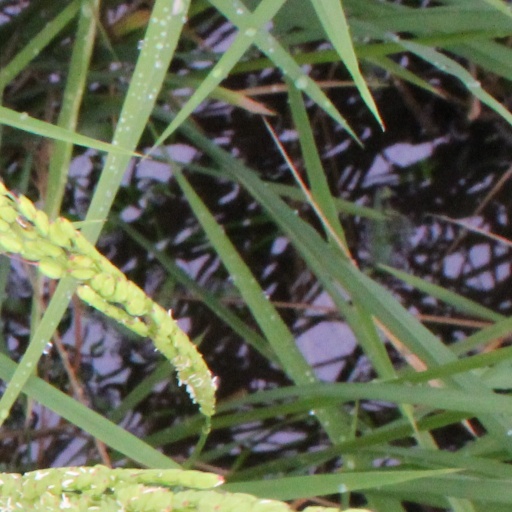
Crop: rice